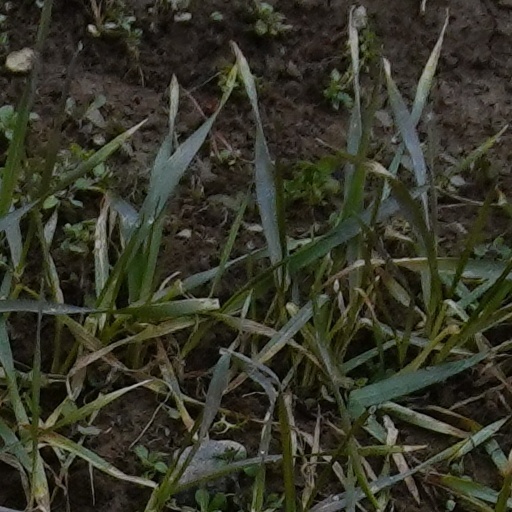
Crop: wheat